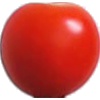
Label: Tomato Cherry Red 1